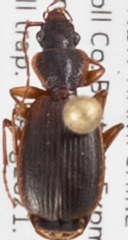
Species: Cymindis cribricollis
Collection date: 2021-08-25
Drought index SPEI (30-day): -0.386
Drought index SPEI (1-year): -0.944
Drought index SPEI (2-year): -0.54